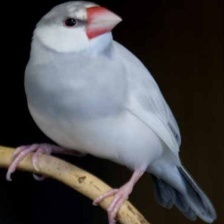
Species: JAVA SPARROW
Scientific name: LONCHURA ORYZIVORA